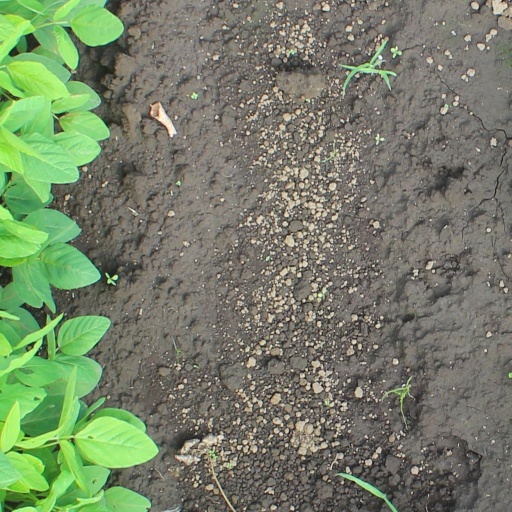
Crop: soybean